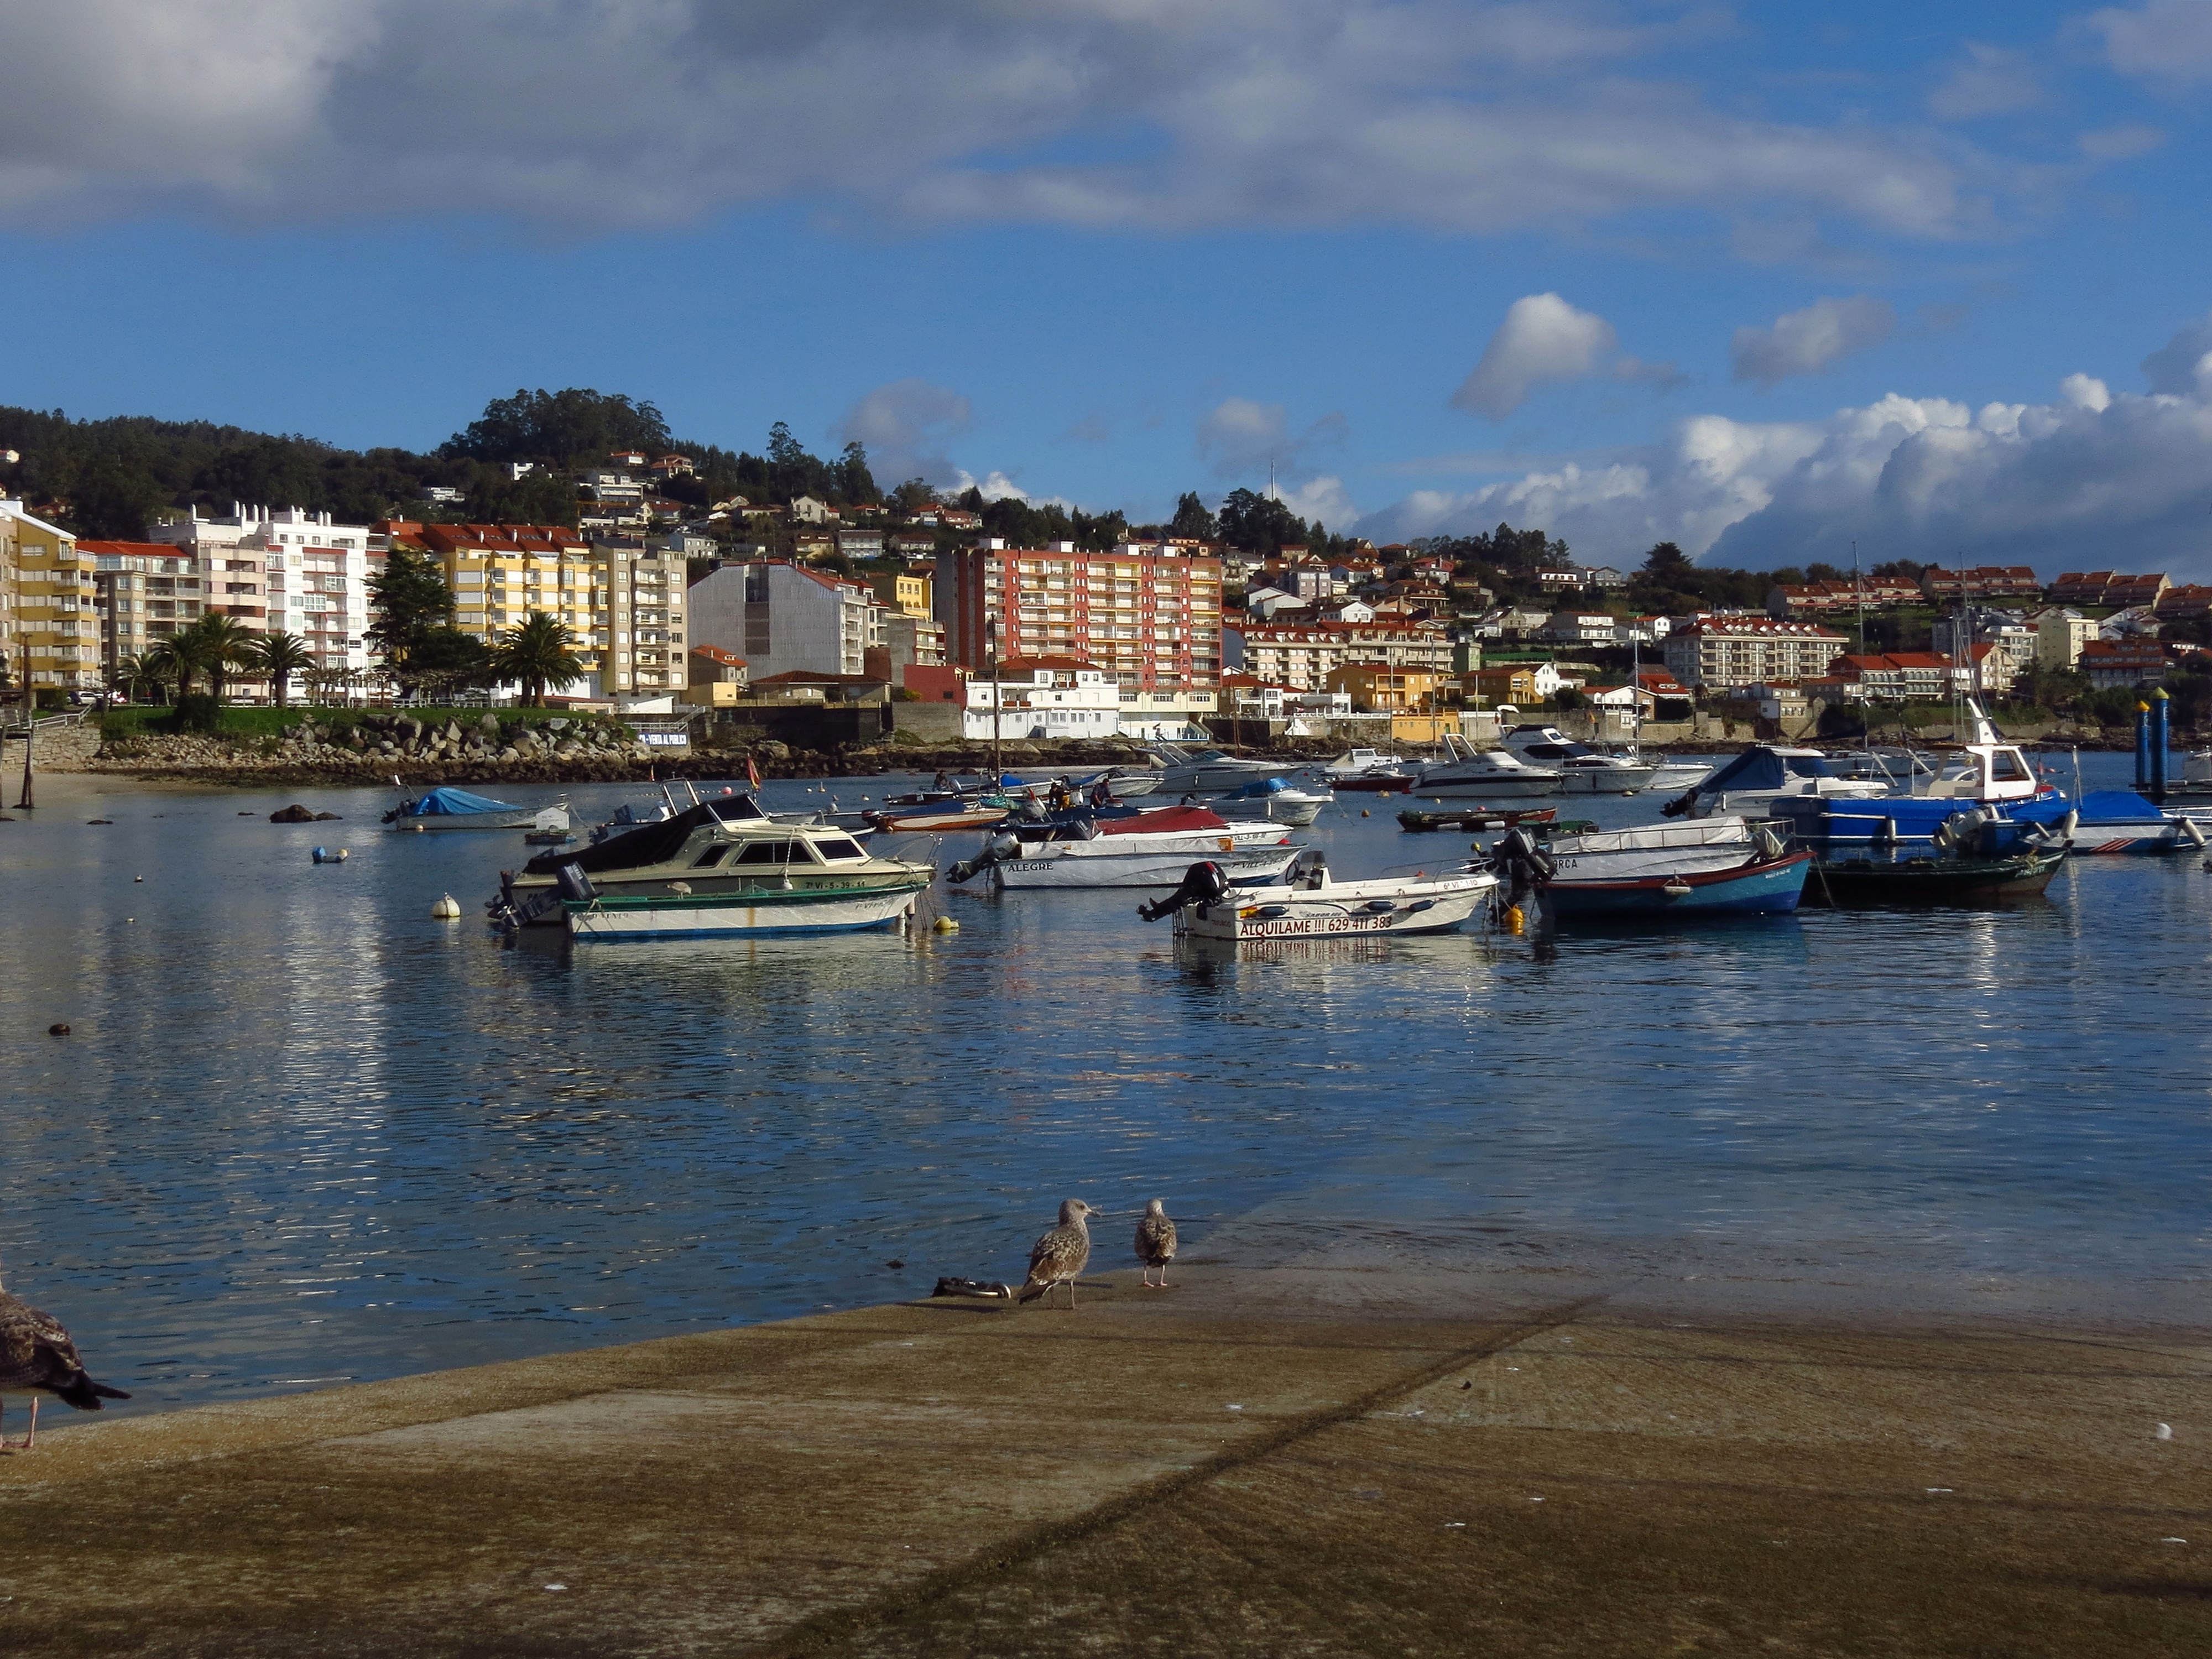
landscape, sea, coast, water, dock, boat, shore, lake, river, vacation, dusk, reflection, vehicle, bay, harbor, marina, port, waterway, body of water, spain, espaa, galicia, pontevedra, sanxenxo, paisajes, ggl1, gaby1, canonsx40hs